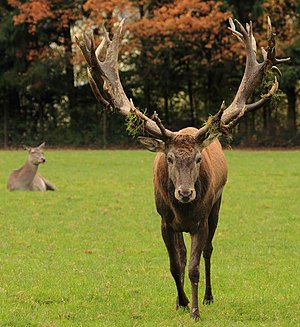
Kronhjort / Galleri
Kronhjorten kønsneutralt kaldt krondyr eller kronvildt tilhører hjortefamilien. Hjorten har et stort gevir på ca. 0,5 m med ca. 12–14 takker. På gamle hjorte kan der være helt op til 22 takker. Jægere bruger antallet af takker til at beskrive dyrene. Fx en 16-ender.